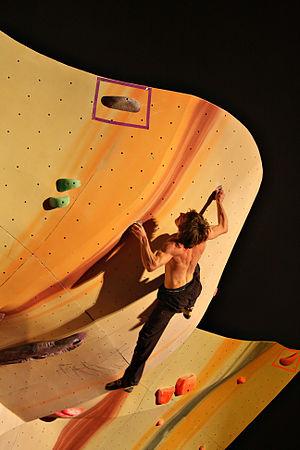
Daniel Woods, né le 1ᵉʳ août 1989 à Richardson, est un grimpeur professionnel américain de haut niveau spécialisé dans l'escalade de bloc. Il a ouvert de nombreux bloc dans des secteurs comme Magic Wood en Suisse, Rocklands en Afrique du Sud ou encore au parc national de Rocky Mountain aux États-Unis.